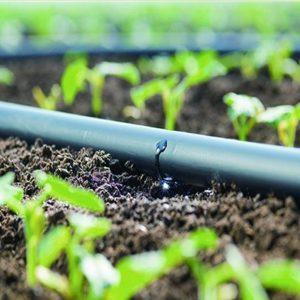
Mfumo wa umwagiliaji unaotumika katika mashamba makubwa, ambapo mabomba marefu hulazwa na kutobolewa matundu madogo yanayodondosha maji kwa njia ya matone. Na kufanya udongo kuwa na unyevuunyevu kwa muda wote.